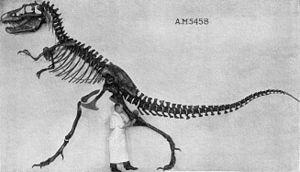
Gorgosaurus, ce qui signifie « lézard féroce », est un genre de dinosaures théropodes tyrannosauridés de la sous-famille des Albertosaurinae. Il vivait dans l'ouest de l'Amérique du Nord vers la fin du Crétacé supérieur, au Campanien, il y a entre environ 76,5 et 75 millions d'années.